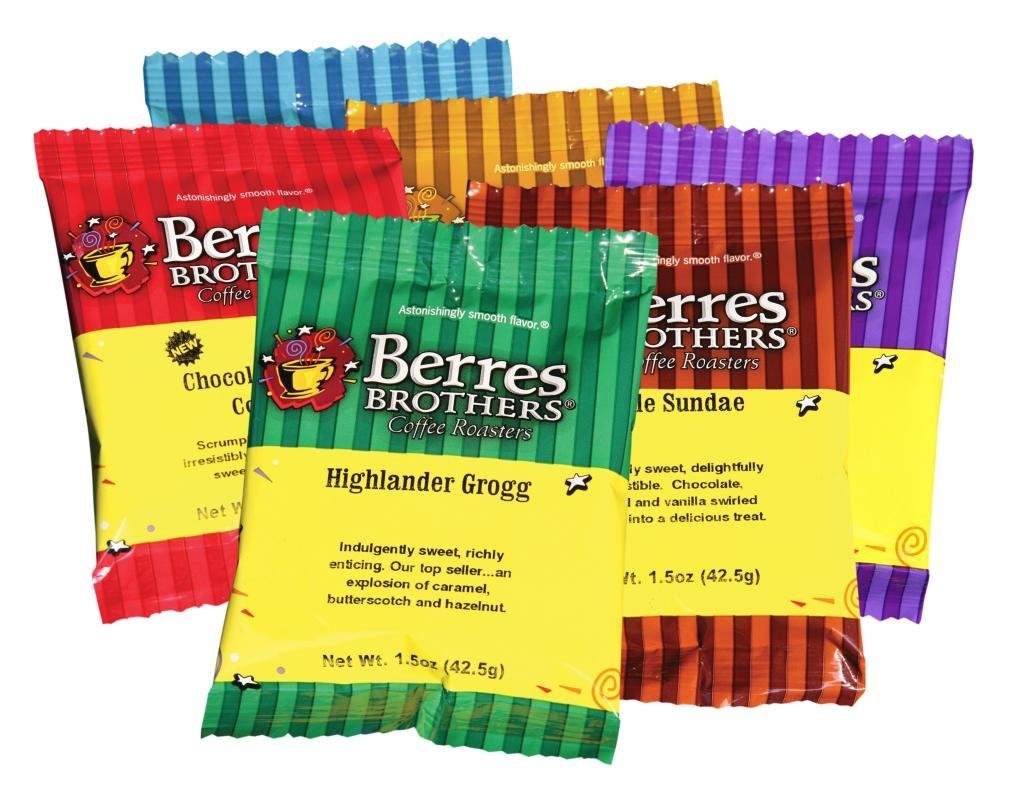
Item Name: Berres Brothers Coffee Highlander Grogg Decaf Ground 1.5 oz.
Bullet Point 1: FLAVORED COFFEE - Indulgently sweet, richly enticing. Our top seller...an explosion of caramel, butterscotch and hazelnut. Astonishingly smooth flavor.
Bullet Point 2: THE BEST TASTING COFFEE starts with 100% Arabica beans. Arabica beans are the number 1 rated coffee beans.
Bullet Point 3: ONE PACKAGE MAKES ONE POT - One package of coffee makes an entire pot of delicious coffee.
Bullet Point 4: DECAFFEINATED - This coffee is decaffeinated for the coffee drinker who likes to drink morning, noon and night.
Bullet Point 5: COFFEE PACKAGE CONTAINS 1-1.5oz package of flavored coffee.
Product Description: Indulgently sweet, richly enticing. Our top seller...an explosion of caramel, butterscotch and hazelnut. Astonishingly smooth coffee. Astonishingly smooth flavor. Berres Brothers Coffee Roasters’ freshly roasted coffees are the perfect choice – not just for every day – but for birthday, holiday and corporate gifts. We use only the top 10% of mountain-grown Arabica beans, picked by hand at peek ripeness, and roast them in small batches to guarantee quality, full flavor and freshness. Our coffees are available in regular and decaffeinated, in drip grind or as whole beans. We have 12 oz. bags as well as convenient Single-pot servings available in regular and decaf. Berres Brothers Coffee Roasters is a favorite of coffee lovers and aficionados everywhere. Whether you’re young or old, behind a desk or out in the fields, moms, dads, students or especially if you’re spending time with people you care about, we promise you an Astonishingly smooth flavor in every cup.
Value: 1.0
Unit: Count

Price: 5.67